Cinémathèque française

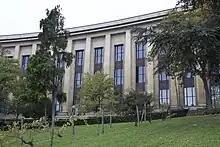
The Palais de Chaillot, 16th arrondissement.

In February 1968, under pressure from the Ministry of Finance, Malraux required changes in the management of the Cinémathèque and dismissed Henri Langlois.